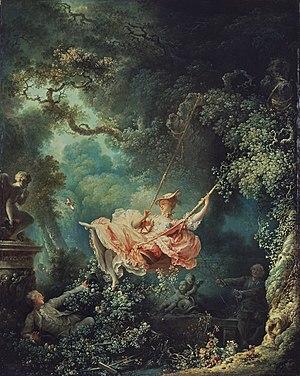
1767 est une année commune commençant un jeudi.
Cette page concerne l'année 1769 en arts plastiques.
La Wallace Collection est un musée londonien constitué en 1897 à la suite du don, par Lady Wallace, de l'énorme collection d'art ancien héritée en 1870 par son époux, le collectionneur et philanthrope britannique Sir Richard Wallace.